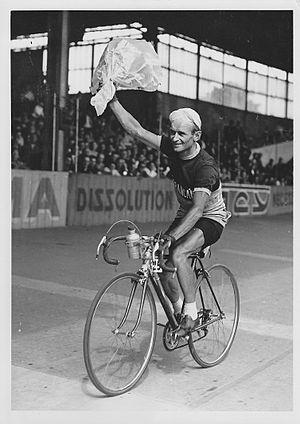
Vainqueur des Boucles de la Seine 1952
Maurice Quentin, né le 2 juin 1920 à Maizières-lès-Metz et mort le 19 avril 2013 à Colpo, est un coureur cycliste français. Il a notamment remporté une étape du Tour de France 1953.